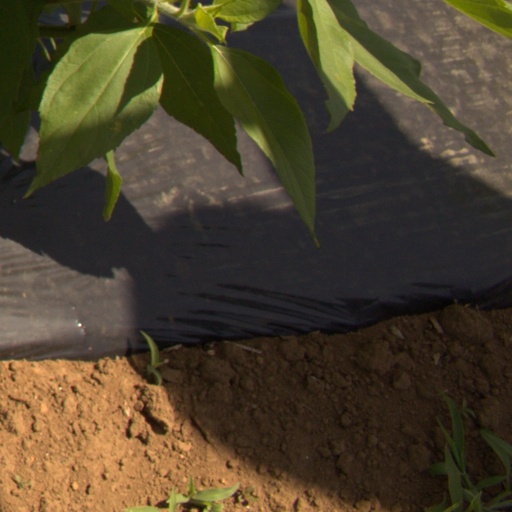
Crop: Jerusalem artichoke